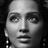
Emotion: surprise